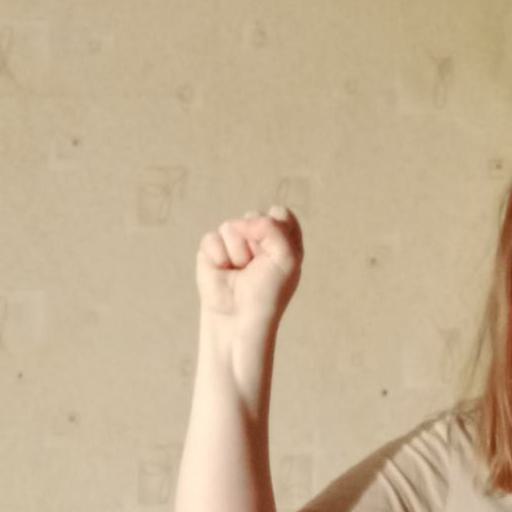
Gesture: fist